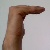
The image shows a hand gesture representing a space in Indian Sign Language.